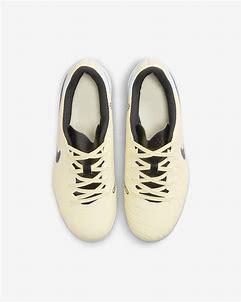
Brand: Nike
Model: Jr Tiempo Legend 10 Club